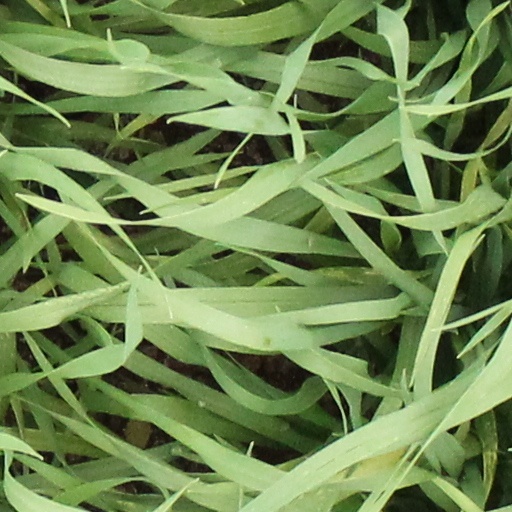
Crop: wheat